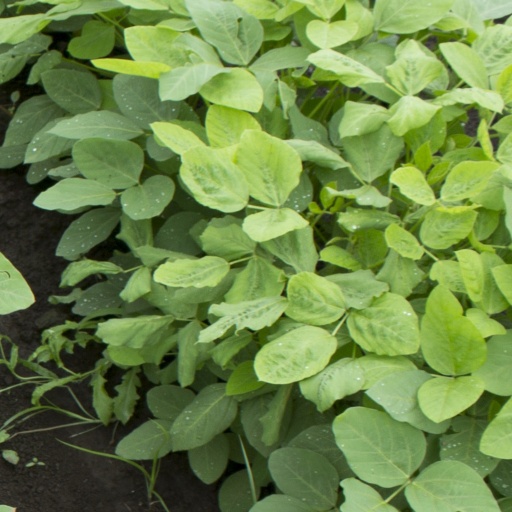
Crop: soybean